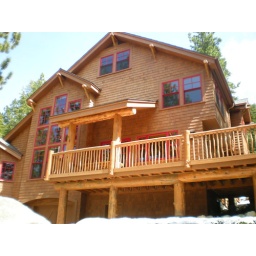
just a little house on the side of the dirt road by Fallen Leaf Lake